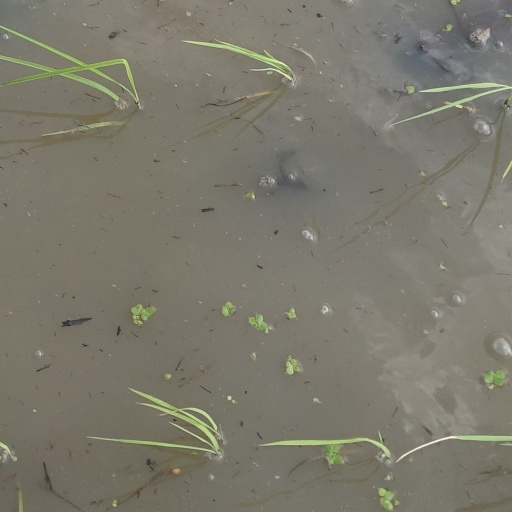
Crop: rice